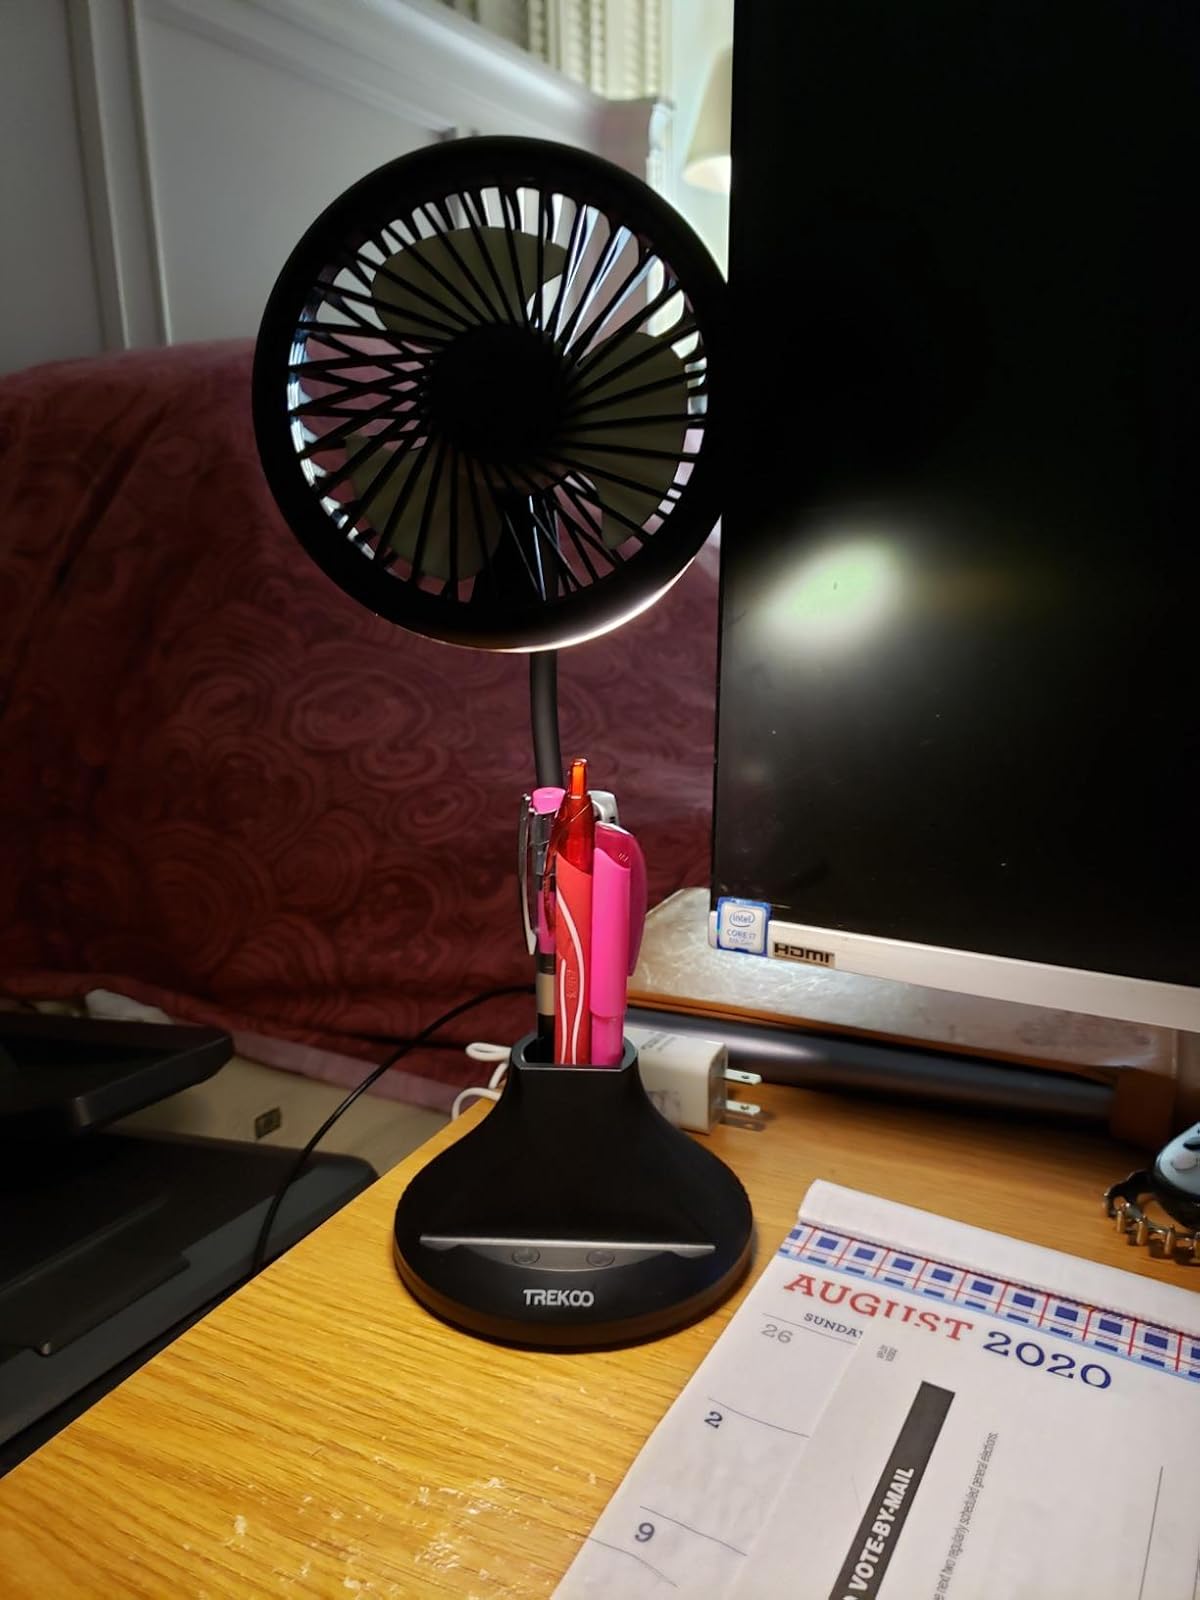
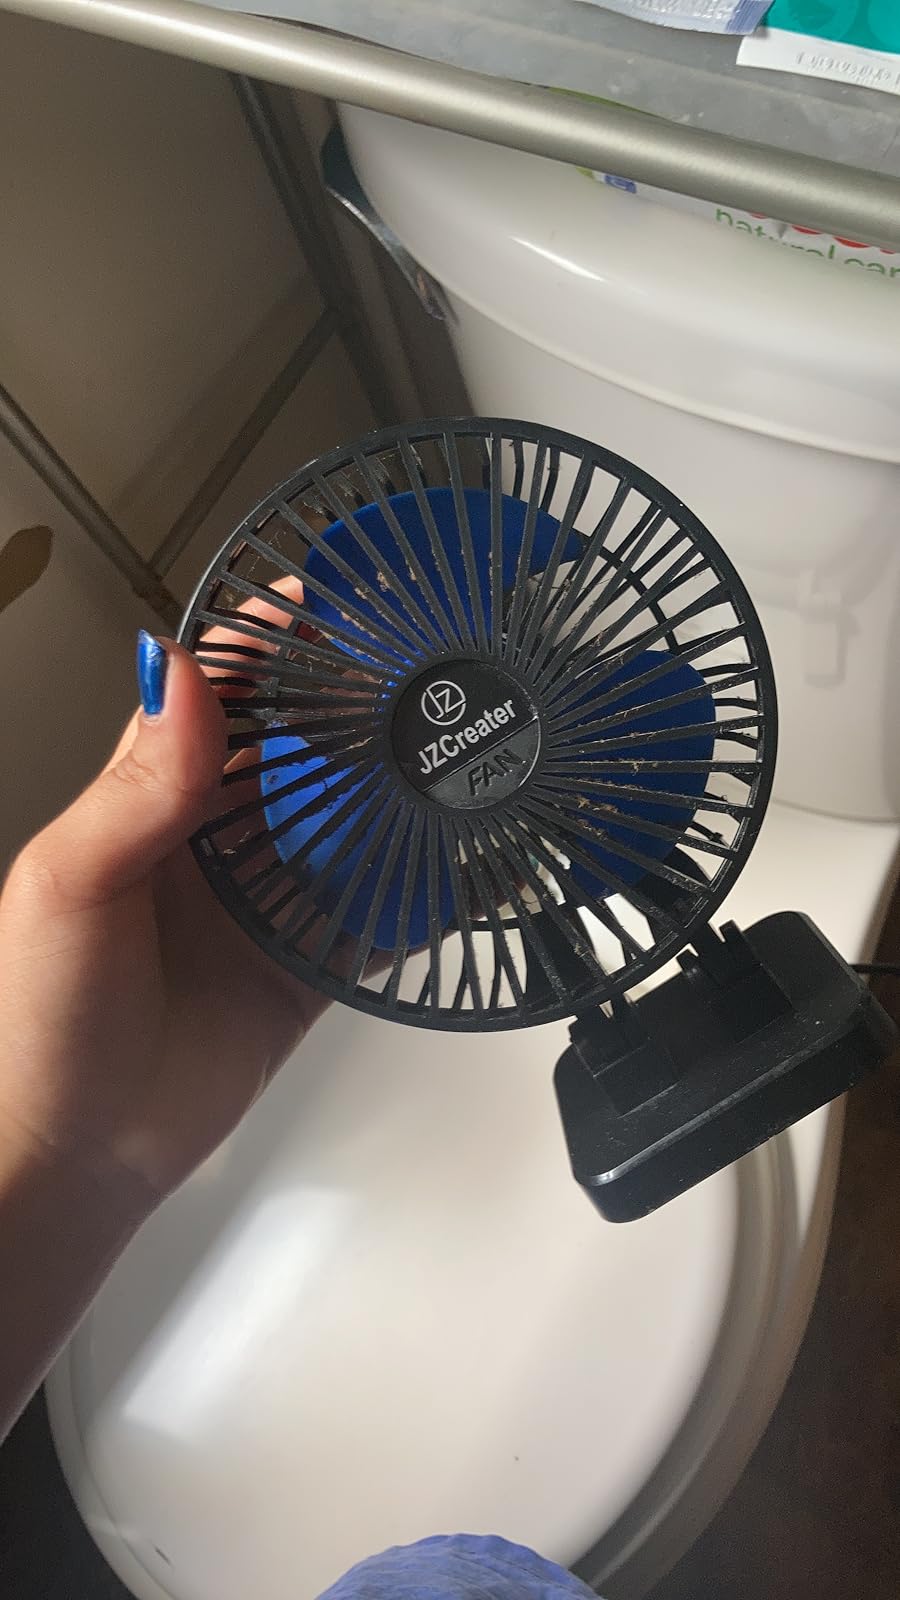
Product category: fan
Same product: no